Basic (Robert Quine and Fred Maher album)

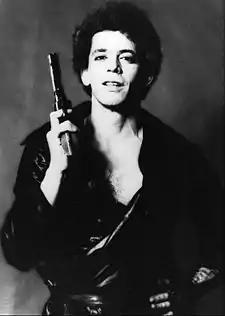
In 1984, Lou Reed named "Basic" among his favourite albums.

"Basic" was one of several mid-1980s albums recorded by collaborative duos working with drum machines and incorporating heavy overdubbing, alongside Fred Frith's and Henry Kaiser's "Who Needs Enemies?" (1983), Andy Summers' and Robert Fripp's "Bewitched" (1984) and Bill Frisell's and Vernon Reid's "Smash & Scatteration" (1985); Milkowski believes that Quine and Maher's project "had the distinct advantage" over the other albums because of Maher's skills as a drummer as well as guitarist. Quine and Maher subsequently worked on other projects together in the 1990s, collaborating on albums by Lloyd Cole, and Suzanne Rhatigan. Lou Reed described "Basic" as one of his current favourite albums in an 1984 interview in "The Pittsburgh Press". Philadelphia guitarist Chris Forsyth has been influenced by the album, particularly on "Techno Top" from "All Time Present" (2019) and the album "This Is BASIC" (2024), the latter a tribute to "Basic" recorded with fellow guitarist Mick Millevoi and Natural Information Society percussionist Mikel Patrick Avery. Forsyth considers "Basic" to be comparable to landmark albums by Davis, Eno and Joni Mitchell.